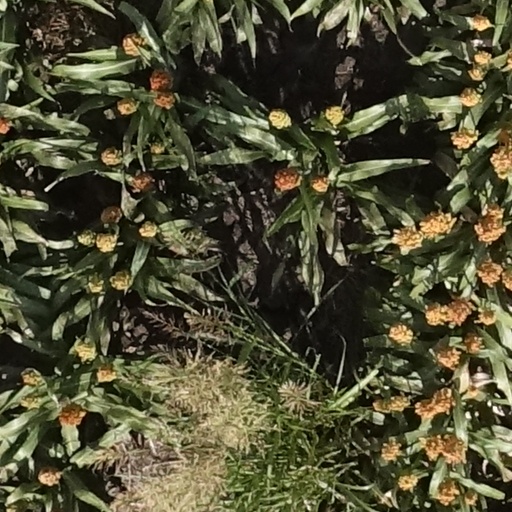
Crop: sorghum